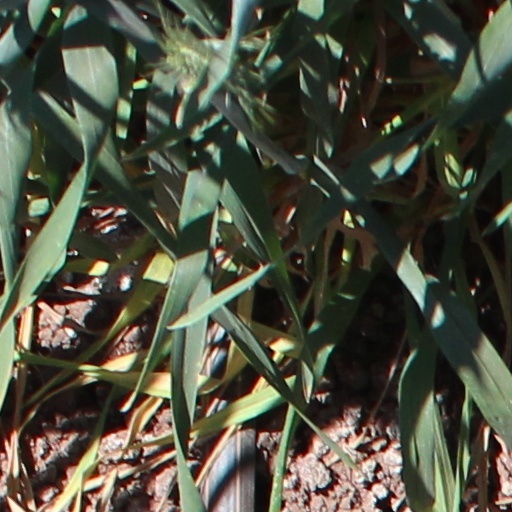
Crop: wheat